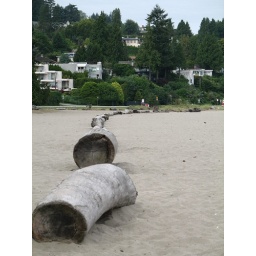
At the beach near my uncle's house before heading to the airport. Lines of logs for sitting.